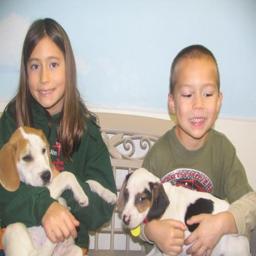
Animal: dogs